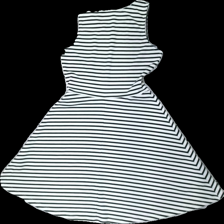
View: back
Type: Dress
Category: Children
Brand: H&M
Colors: Black, White
Material: 100% Polyester
Pattern: Striped
Cut: Regular
Size: 158
Season: All
Stains: Minor
Damage location: top center
Price range: 50-100
Recommended usage: Reuse